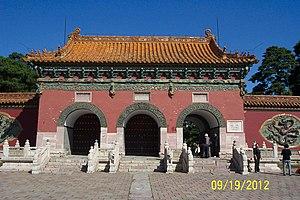
Zhaoling, aussi connue sous le nom de Beiling, la tombe du nord, est le mausolée de Huang Taiji, le deuxième empereur de la dynastie Qing, et de sa femme, l'impératrice Xiao Duan Wen. Il a été construit de 1643 à 1651 et se trouve dans le nord de la ville de Shenyang dans le Liaoning dans un grand parc de 3,3 km². Son accès a été interdit au public jusqu'en 1928.